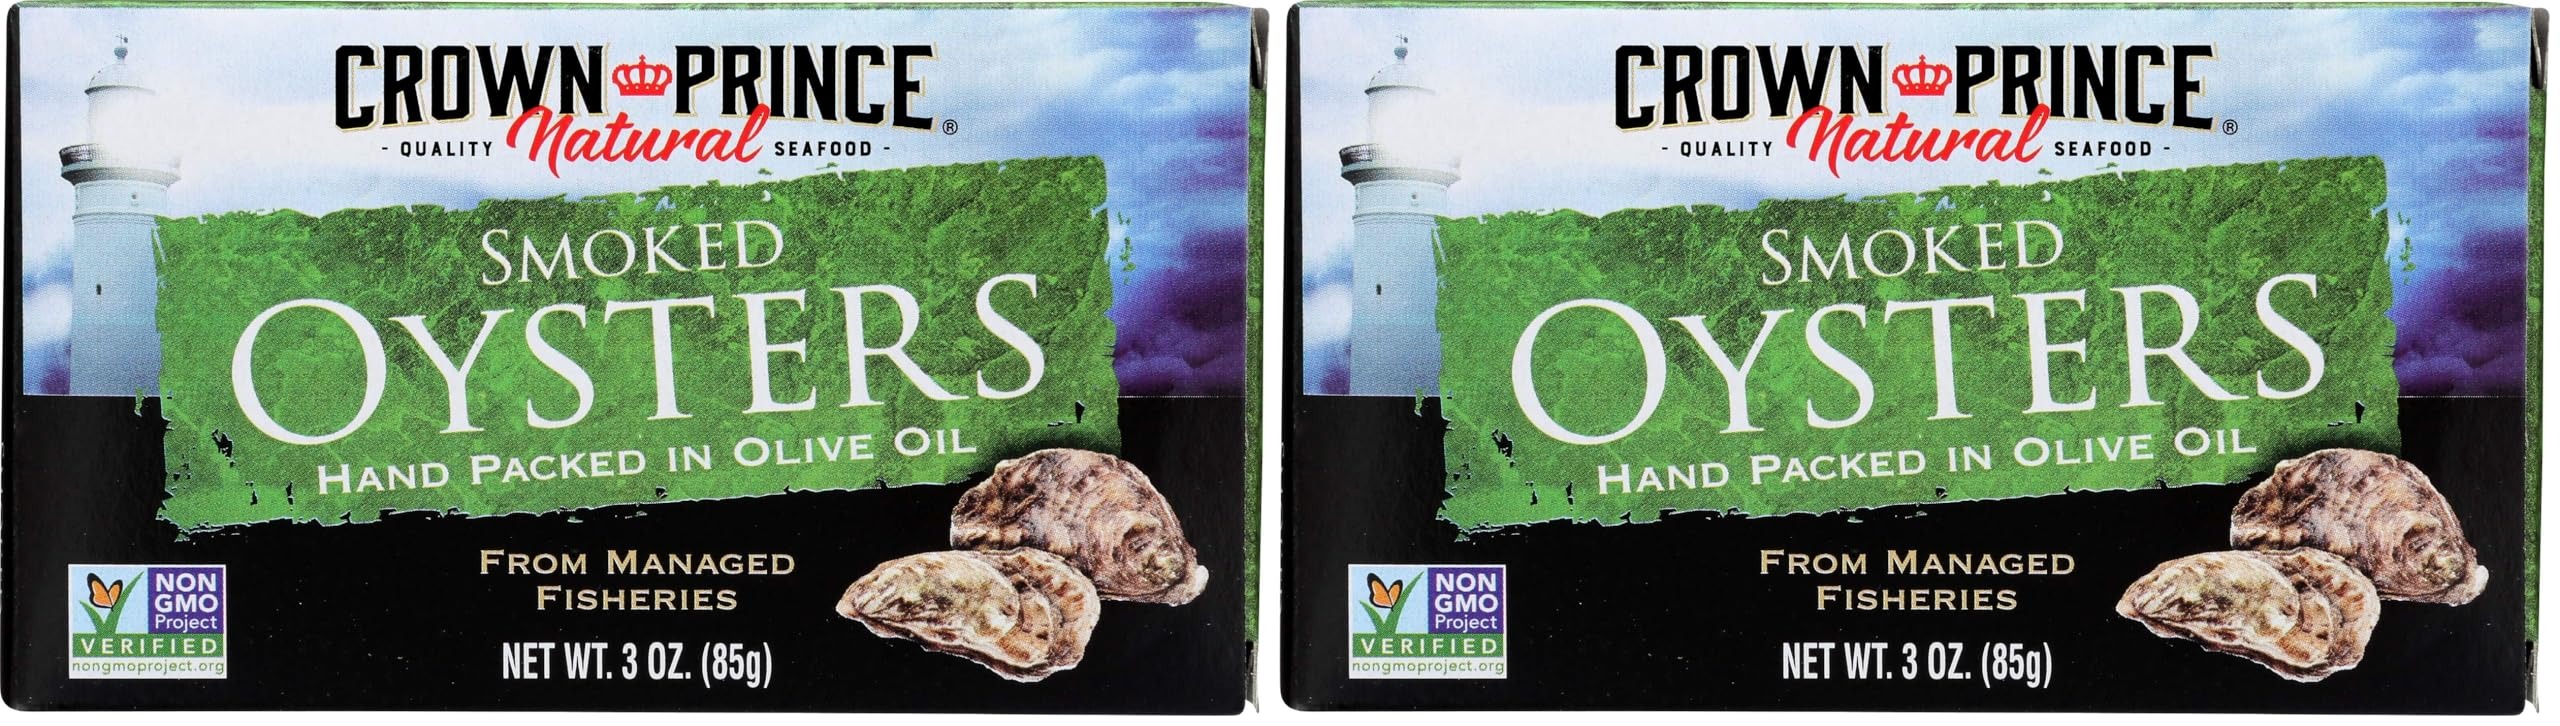
Item Name: Crown Prince Natural Smoked Oysters in Pure Olive Oil, 3 Ounce (Pack of 2)
Bullet Point 1: The information below is per-pack only
Bullet Point 2: Naturally wood smoked; hand packed in pure cold pressed olive oil
Bullet Point 3: Made of High Quality Materials
Bullet Point 4: Non-GMO Project Verified
Value: 6.0
Unit: Ounce

Price: 8.985